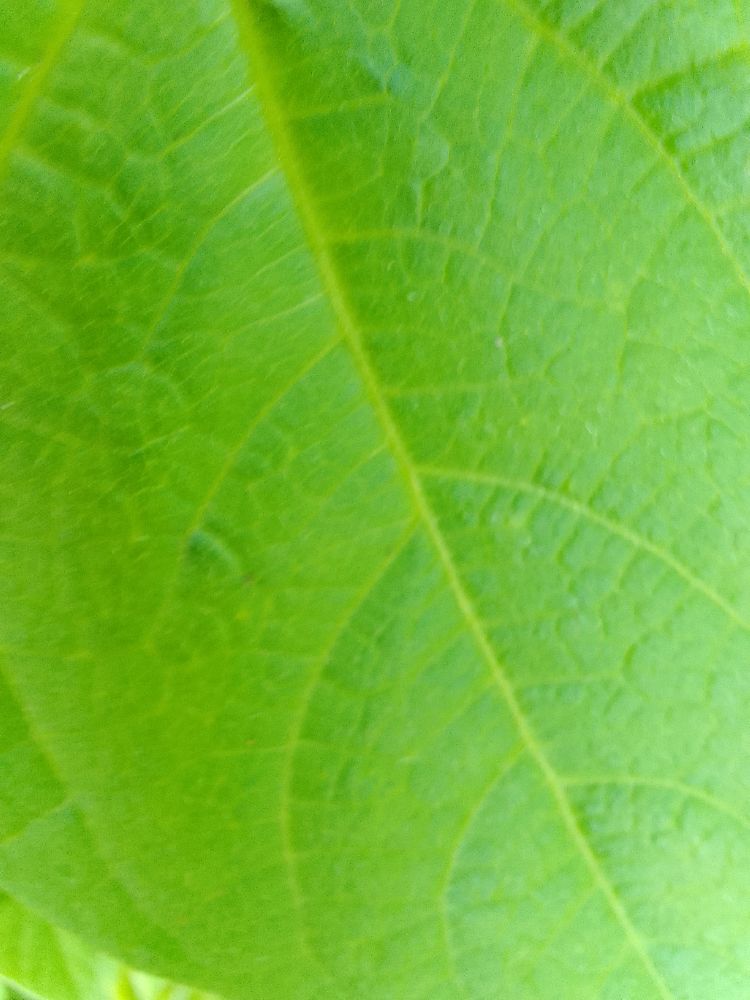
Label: healthy